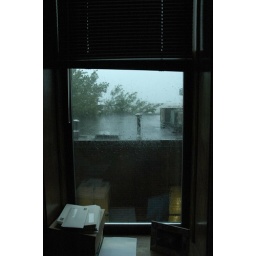
today in Kansas City outside my office window (well, my boss's)